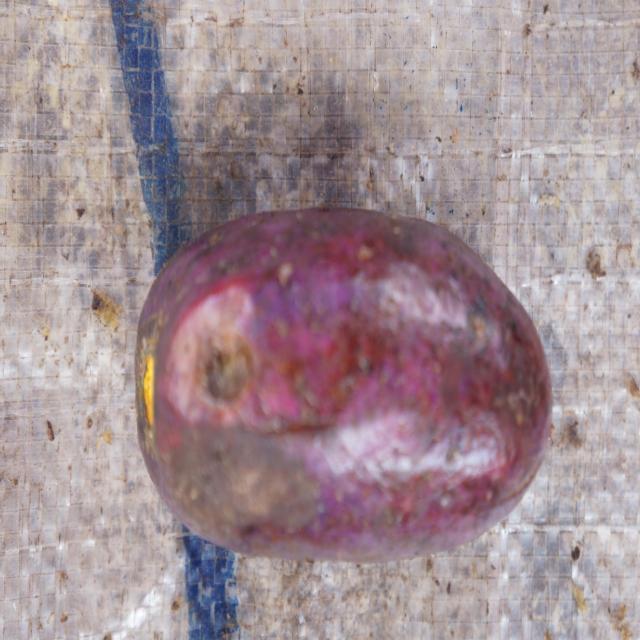
Plum grade: bruised